Niclas Heimann

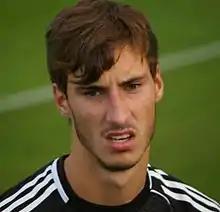
Heimann in 2011

Niclas Heimann (born 12 March 1991) is a German former professional footballer who plays as a goalkeeper.